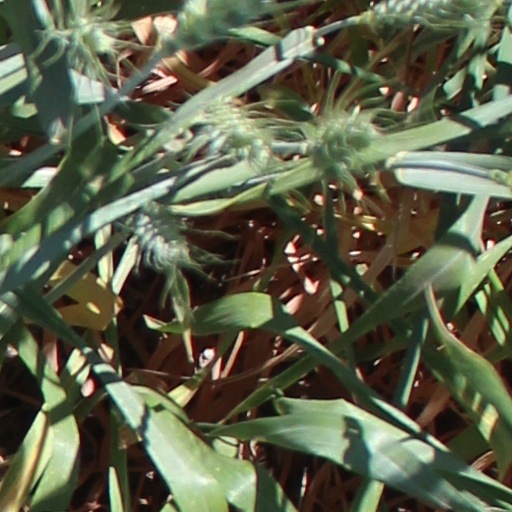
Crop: wheat